H. R. Giger

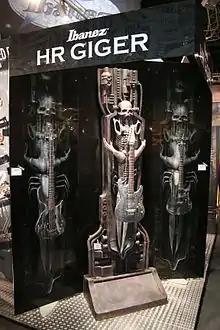
Ibanez H. R. Giger signature bass and guitars

Giger's first success occurred when H. H. Kunz, co-owner of Switzerland's first poster publishing company, printed and distributed Giger's first posters, beginning in 1969.